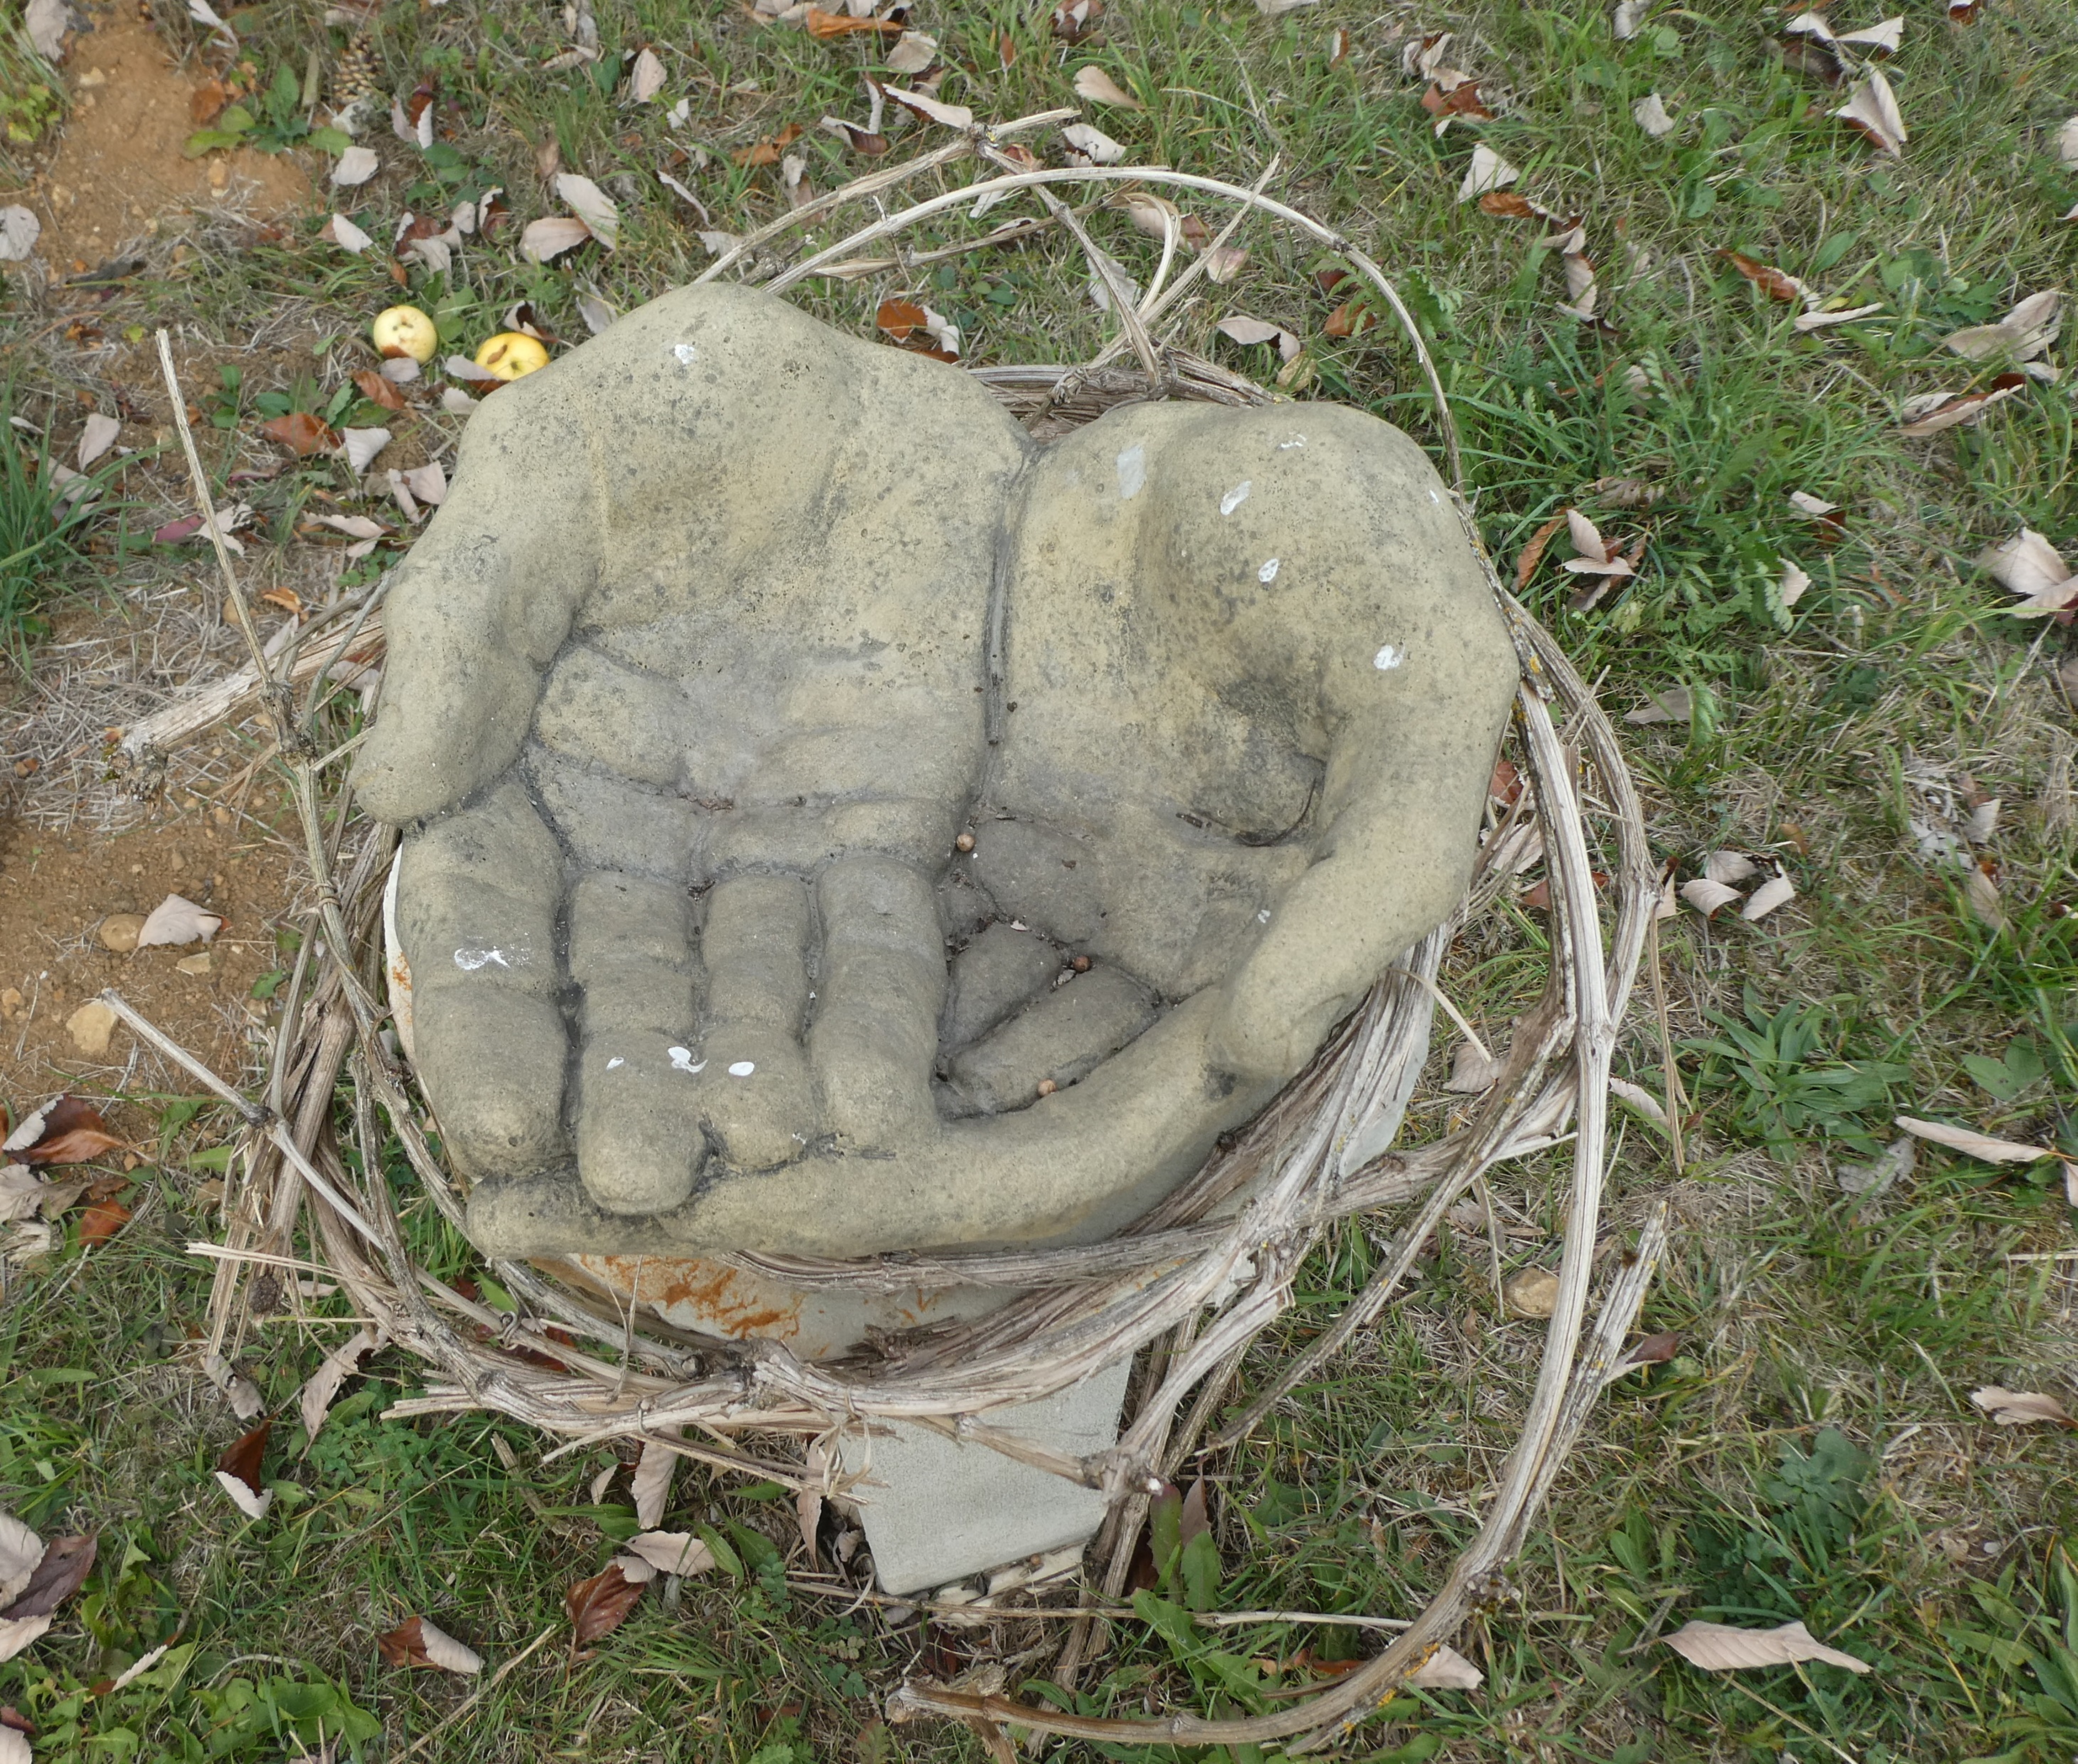
hands, stone, art, rock, grass